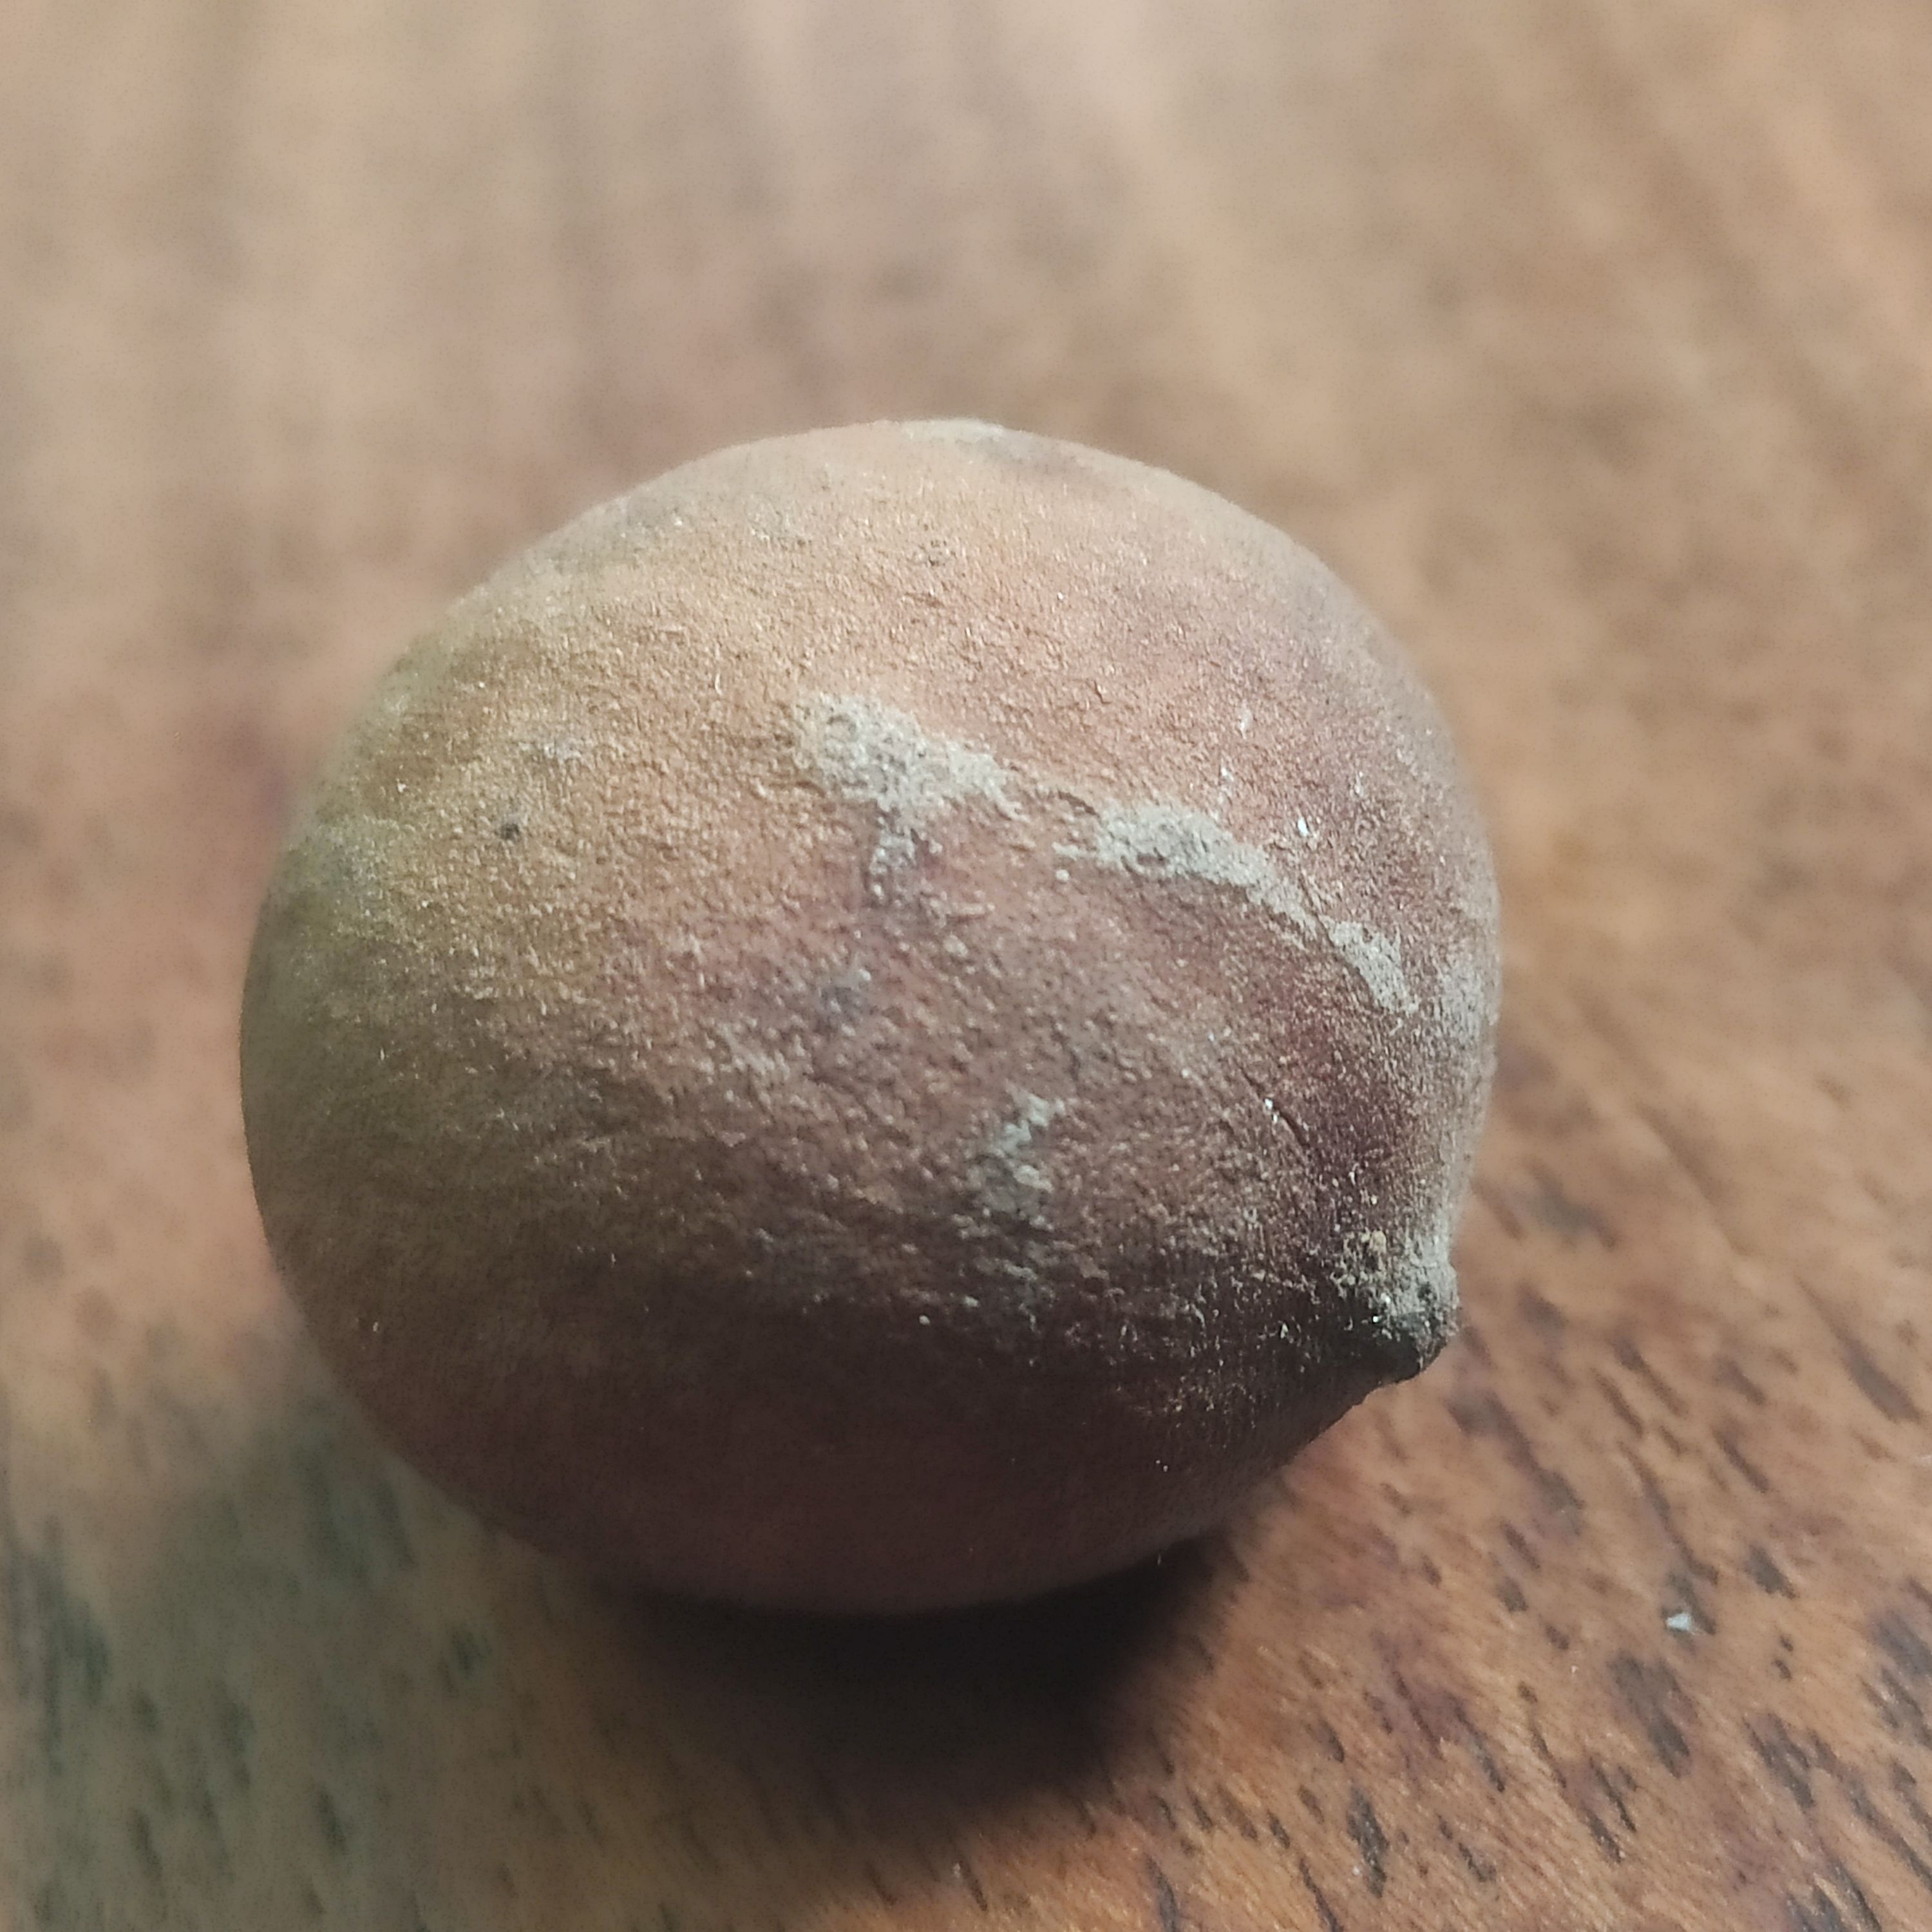
Fruit: burmese-grape
Grade: 3rd-grade